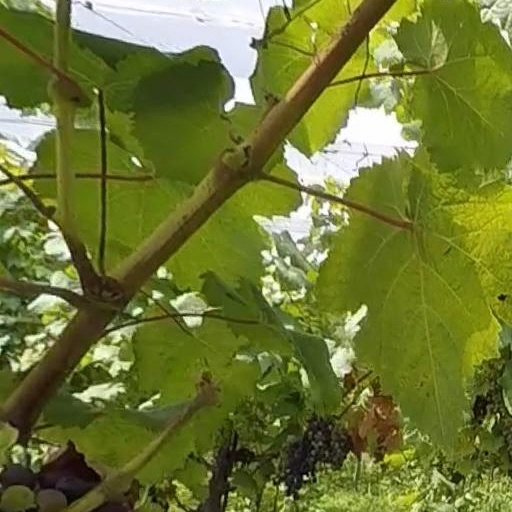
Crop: grape